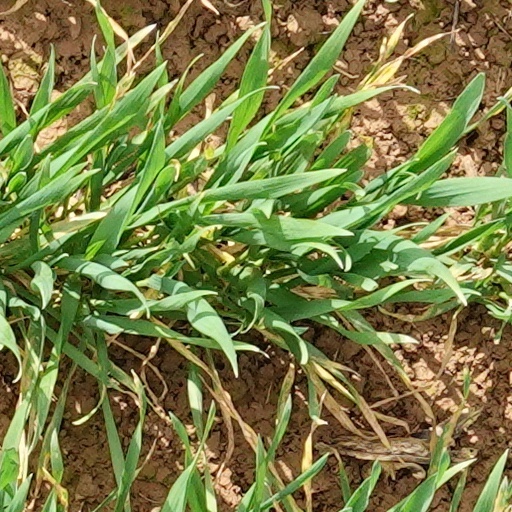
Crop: wheat